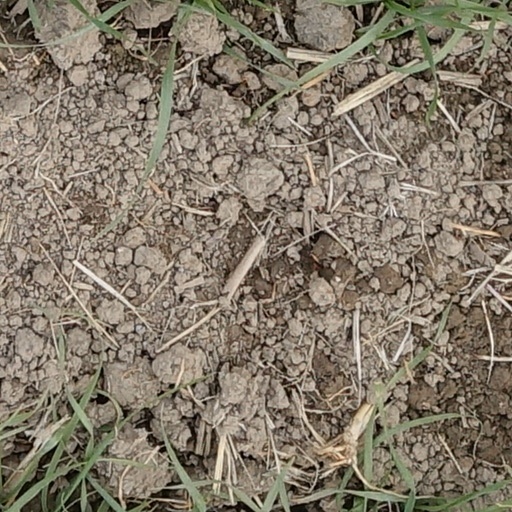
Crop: wheat